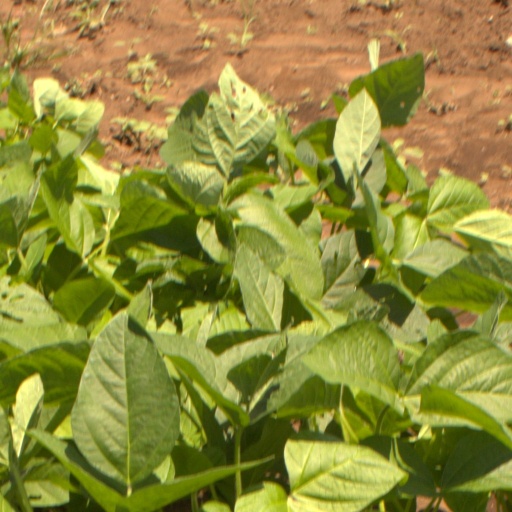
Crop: soybean